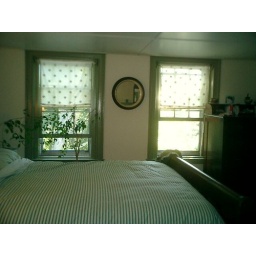
master bedroom standing in doorway, closets to right, wall that could be towards storage room to left